Arthur Foord Hughes

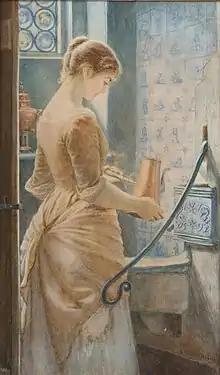
Below Stairs. Signed A. Foord-Hughes. Watercolour. 45.5 x 28 cm

Arthur Foord Hughes (1856 – 20 July 1934) was an English genre and landscape artist.